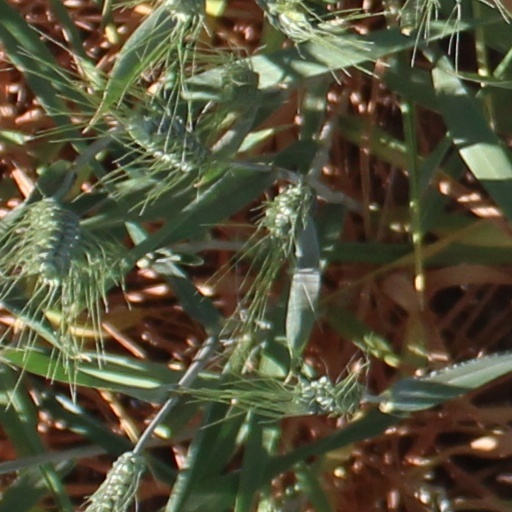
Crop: wheat